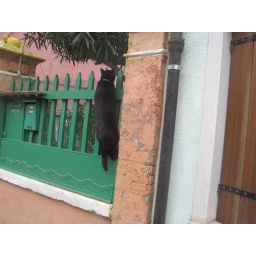
a cat climbs a wall in Burano